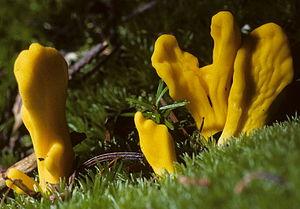
Neolecta est un genre de champignons ascomycètes, unique représentant de la classe des Neolectomycetes. Il comprend des espèces appelées « mitrules » en français, bien qu'elles n'aient aucun lien de parenté avec celles du genre Mitrula.
Les macromycètes ou macrochampignons sont des champignons dont la fructification est visible à l'œil nu. Ils s'opposent en cela aux micromycètes ou microchampignons qui ne peuvent être observé qu'au microscope, comme les levures ou les moisissures. Il s'agit d'une notion vague, aux limites peu claires, et qui ne recouvre aucune réalité évolutive ou taxinomique tangible. Elle est souvent utilisée pour désigner de manière savante les « champignons » de la langue courante, c'est-à-dire ceux susceptibles d'être récoltés pour l'alimentation ou d'autres usages.
Neolecta irregularis, la Mitrule irrégulière, est une espèce de champignons ascomycètes de la famille des Neolectaceae.